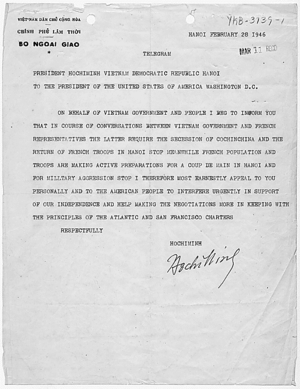
Viet Minh
Telegram fra Ho Chi Minh til USAs præsident Harry S. Truman, afsendt 28. feb. 1946 med anmodning om støtte til Vietnams uafhængighedserklæring
Viet Minh var en væbnet frihedsbevægelse, som blev grundlagt af Ho Ngoc Lam og Nguyen Hai Than i 1941 med det formål at kæmpe for Vietnams uafhængighed fra Frankrig. Blandt de efterfølgende ledere var først og fremmest Ho Chi Minh samt Le Duan, Vo Nguyen Giap og Pham Van Dong.